The Voice Generations (Philippine TV series)

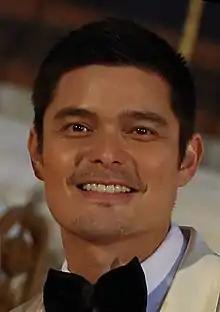
An image of Dingdong Dantes.

Dingdong Dantes was announced as the series's host in a broadcast of "All-Out Sundays" on April 2, 2023. For the YouTube and Facebook livestreams, Crystal Paras and Timmy Albert hosted the pilot episode; Matt Lozano and Shuvee Etrata for episodes 2-5; and Betong Sumaya and Jennie Gabriel for episodes 6-16.